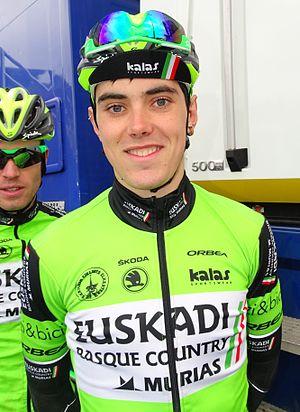
Reportage réalisé le dimanche 6 mars à l'occasion du départ et de l'arrivée du Grand Prix de Lillers-Souvenir Bruno Comini 2016 à Lillers, Pas-de-Calais, Nord-Pas-de-Calais, France.
La saison 2016 de l'équipe cycliste Euskadi Basque Country-Murias est la deuxième de cette équipe.
Alexander "Alex" Aranburu Deba, né le 19 septembre 1995 à Ezkio-Itsaso, est un coureur cycliste espagnol, membre de l'équipe Astana.